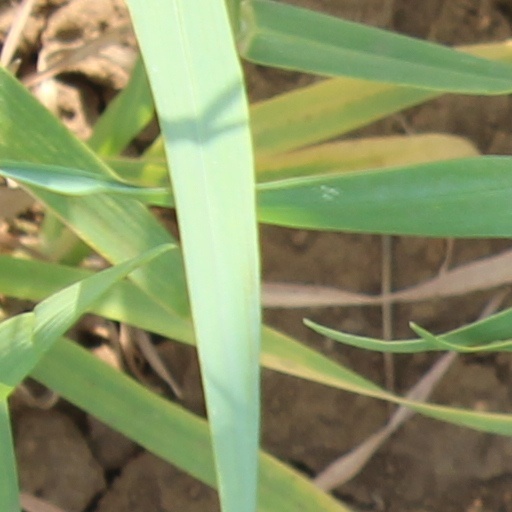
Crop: wheat